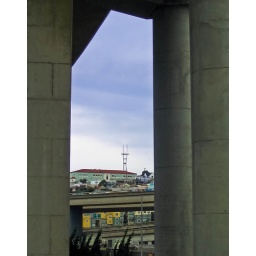
sutro tower from under highway 101 at the 280 - portola / silver terrace, san francisco, california